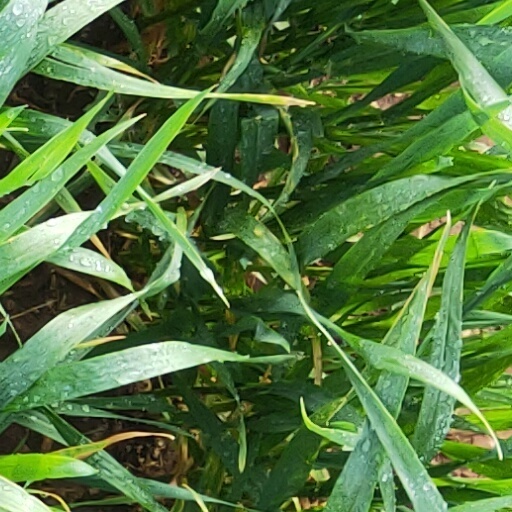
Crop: wheat